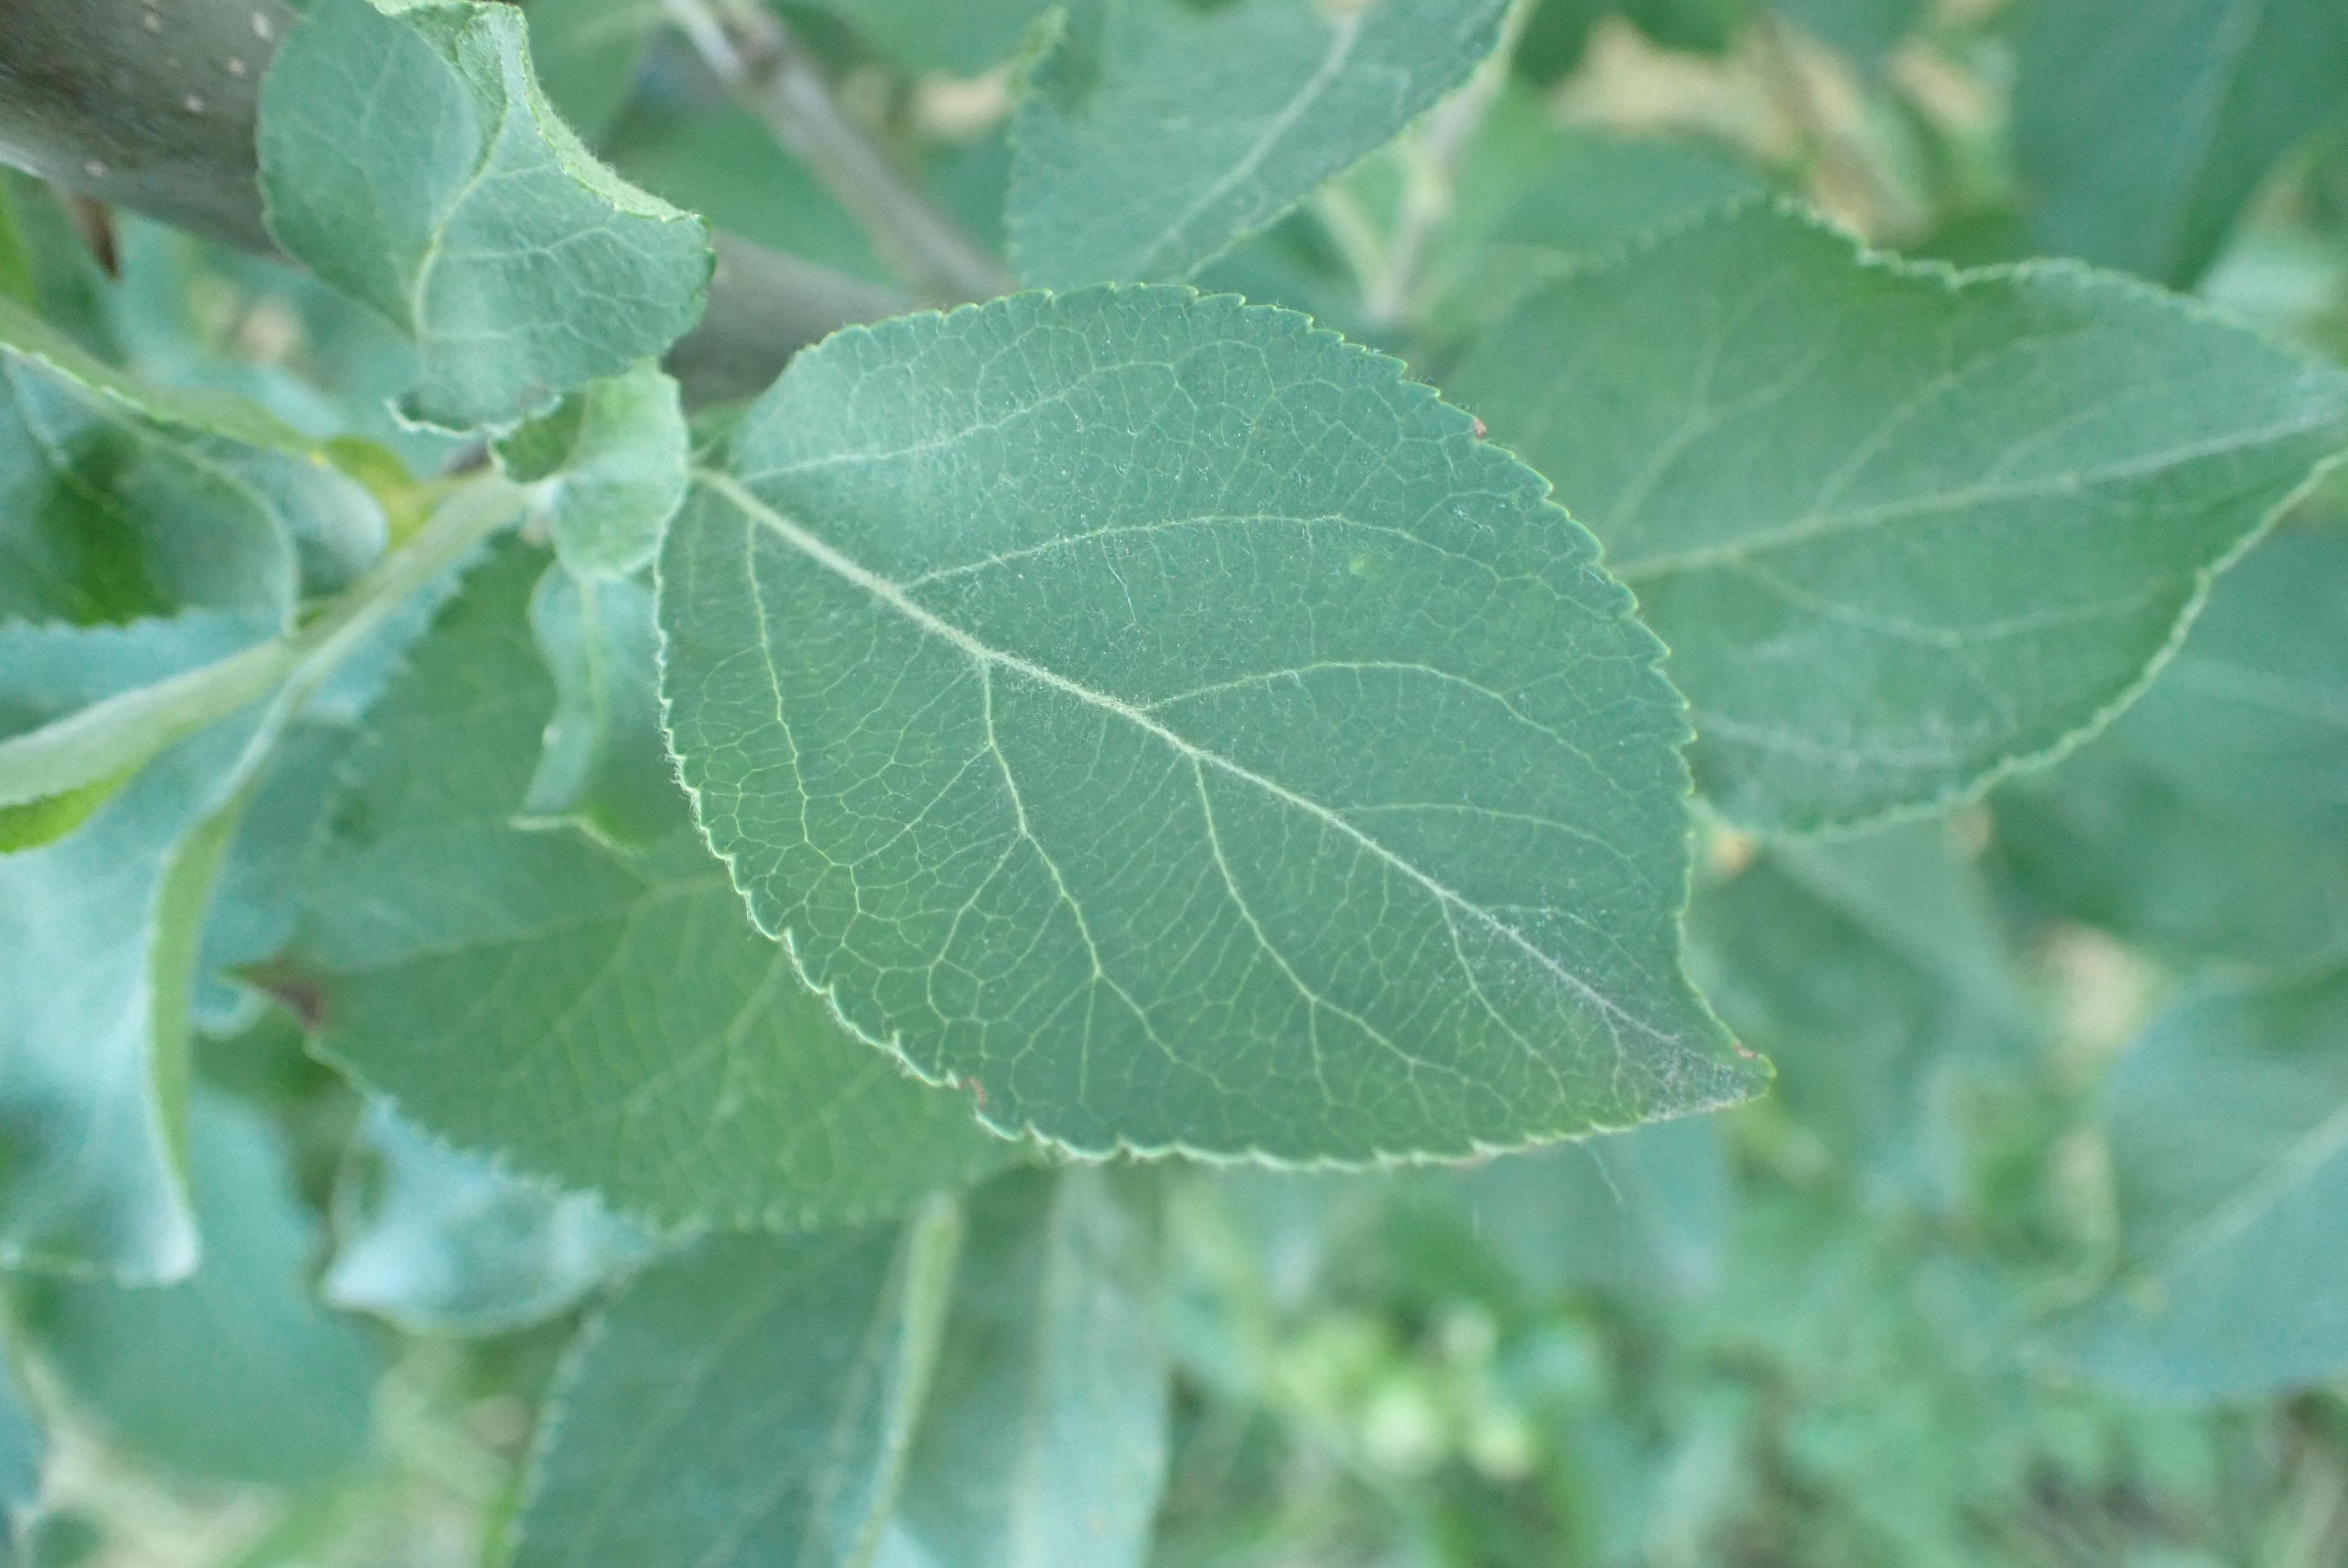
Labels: healthy